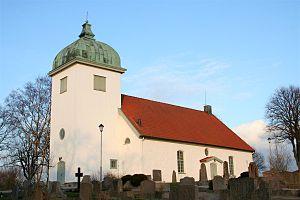
Jörlanda est une localité de Suède située dans la commune de Stenungsund du comté de Västra Götaland. Elle couvre une superficie de 0,67 km². En 2010, elle compte 789 habitants.